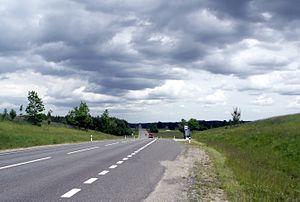
La route européenne 272 est une route reliant Klaipėda à Vilnius.